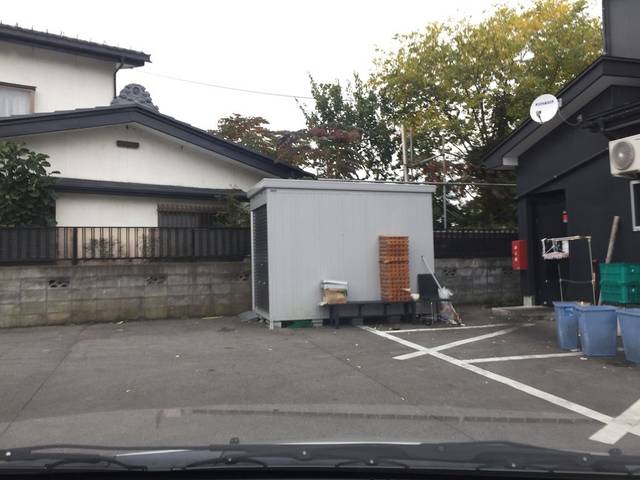
Region: Japan
Coordinates: 37.506, 139.937